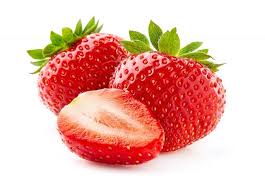
Label: Strawberry